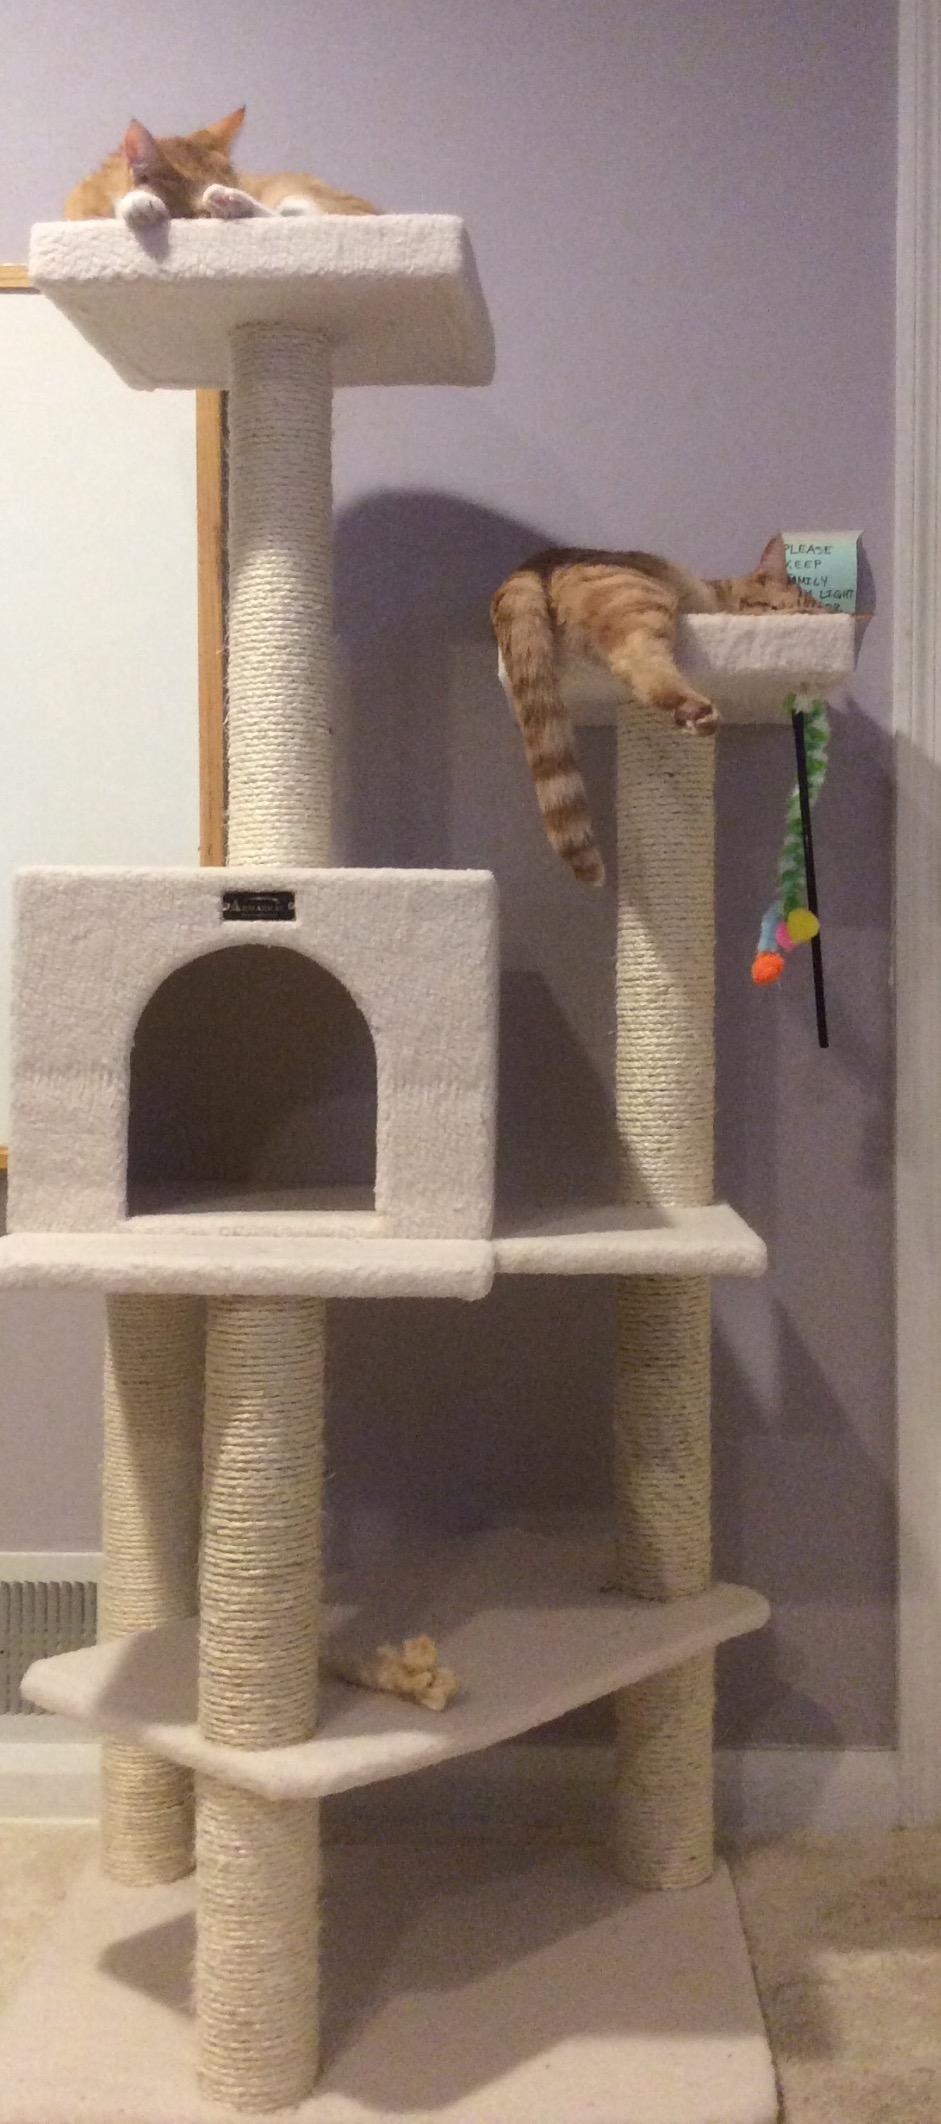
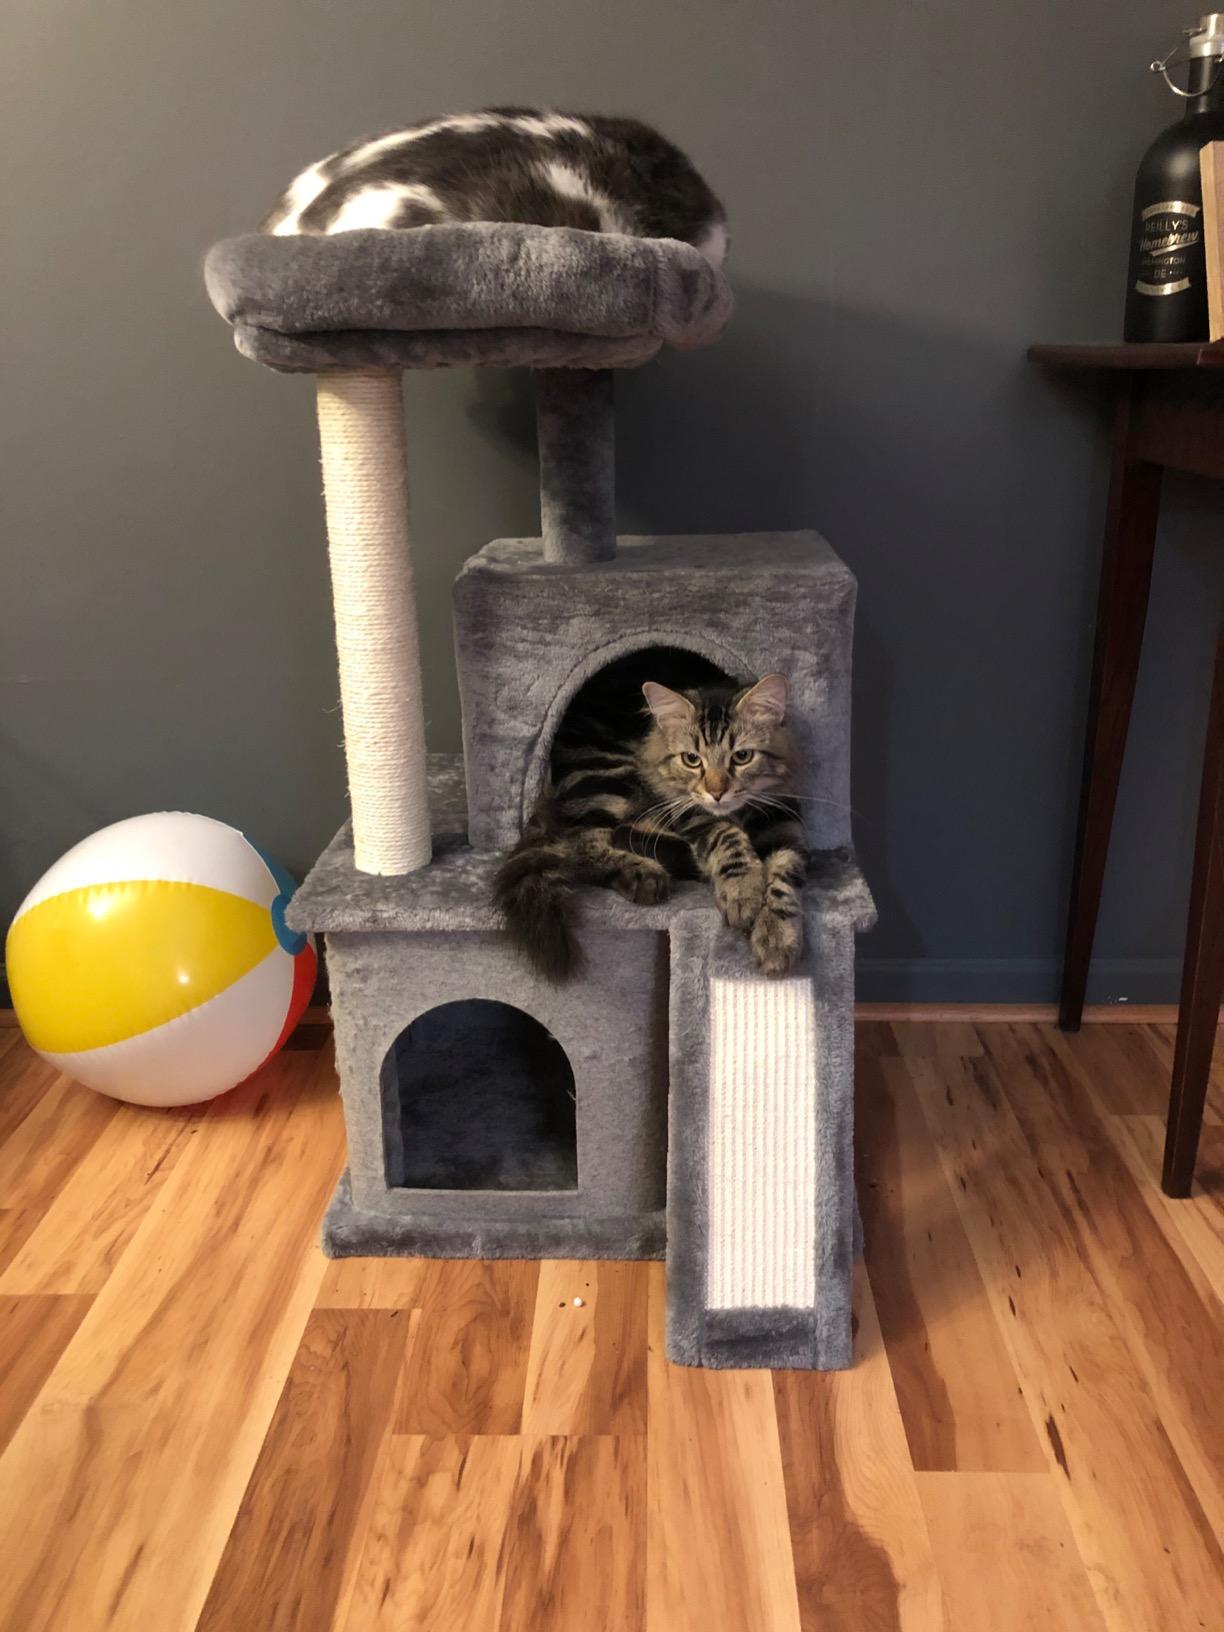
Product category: items_cat tree
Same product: no